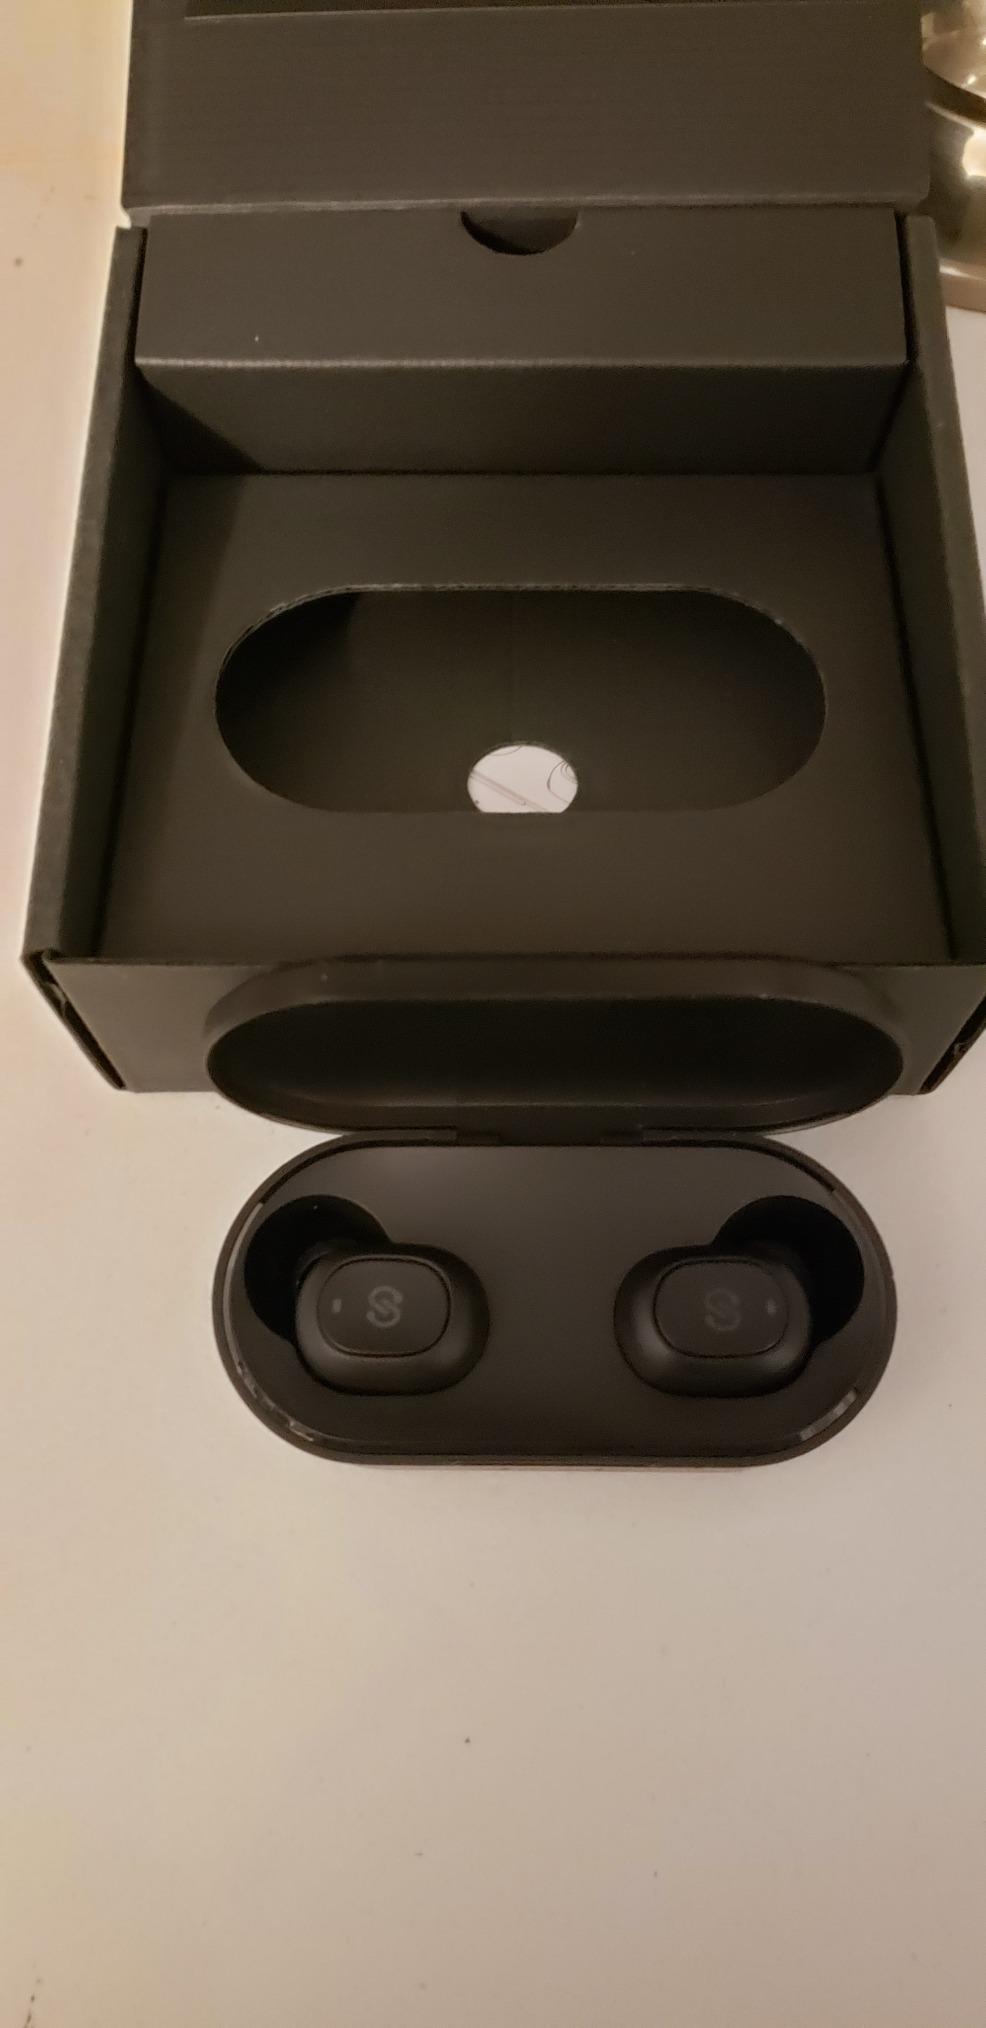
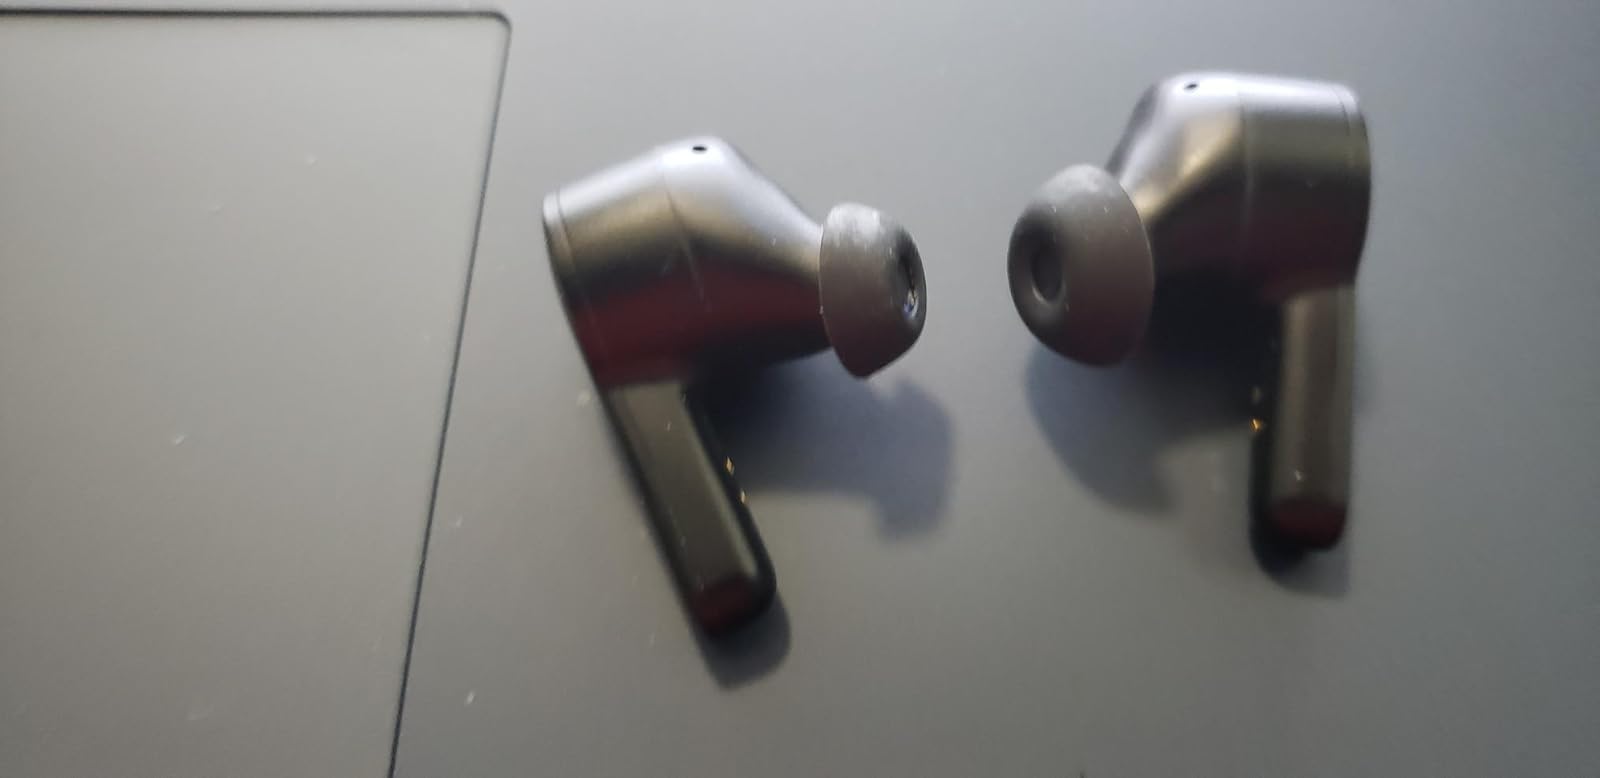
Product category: earbuds
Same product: no